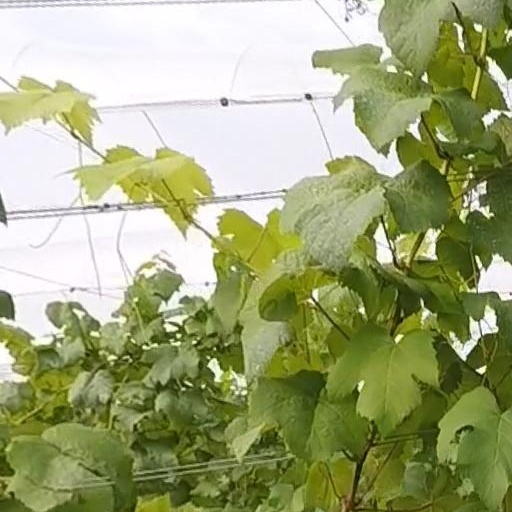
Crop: grape